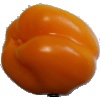
Label: yellow_pepper